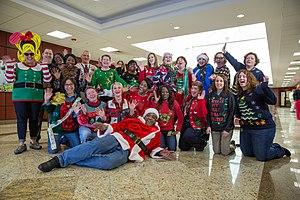
Le pull de Noël ou chandail de Noël est un pull ou un chandail tricoté, décoré dans un style soulignant la fête de Noël ou selon un thème hivernal. Ces vêtements font partie de la culture populaire en tant que symbole kitsch.